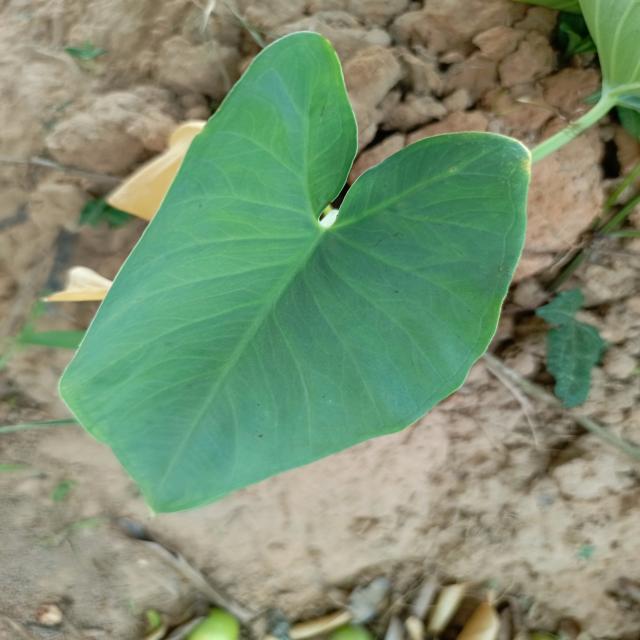
Label: Healthy